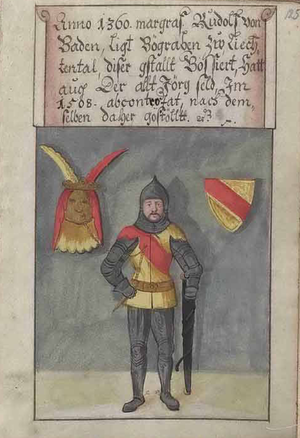
Rodolphe V de Bade décédé le 28 aout 1361. Il fut co-margrave de Bade de 1348 à 1361.